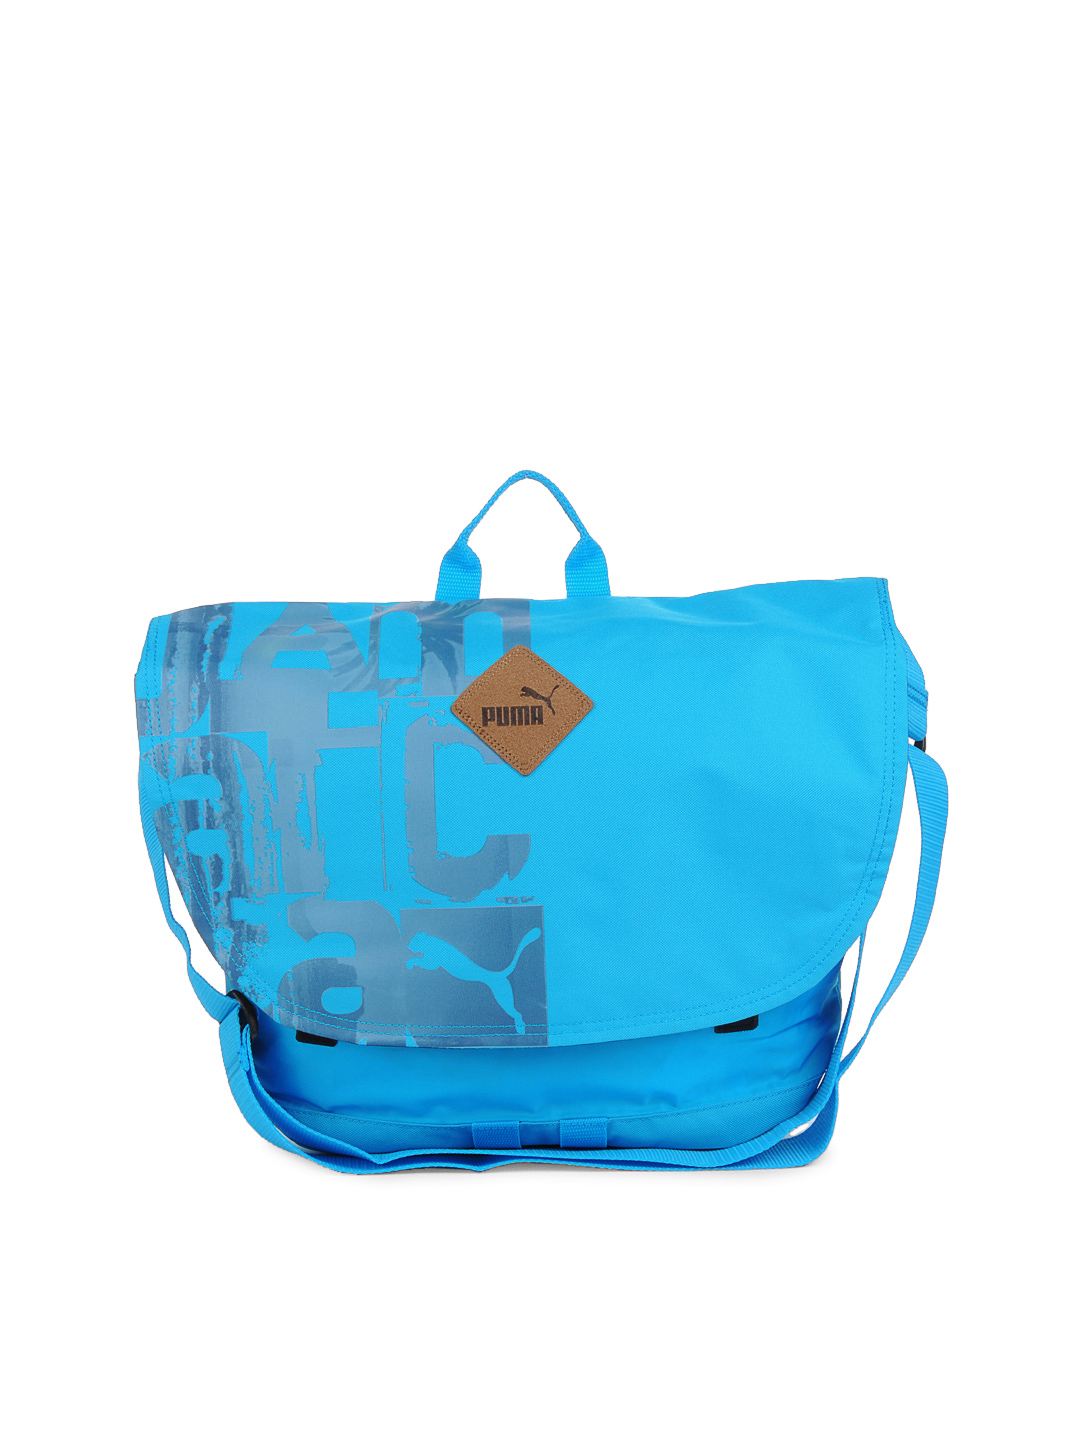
Puma Women Blue Backpack
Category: Accessories / Bags / Backpacks
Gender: Women
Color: Blue
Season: Summer 2012
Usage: Casual